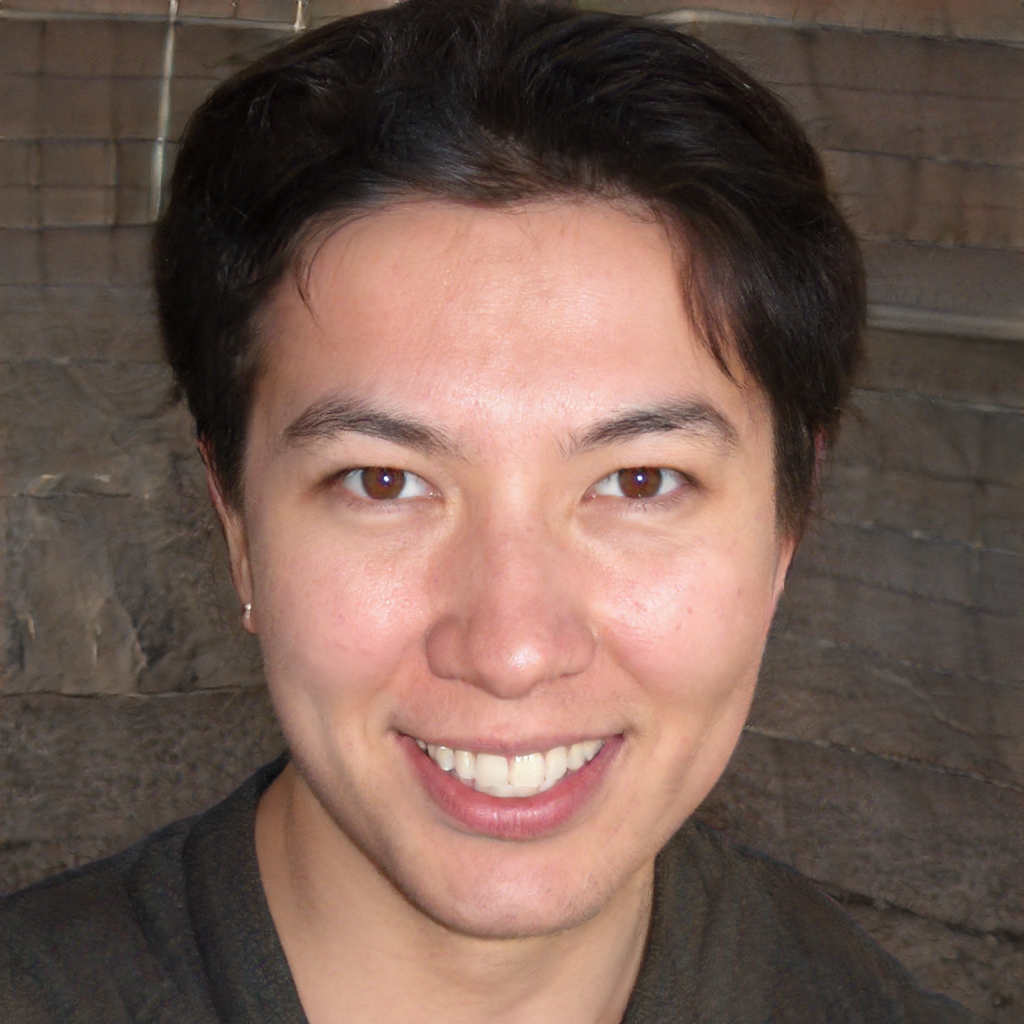
Gender: Male